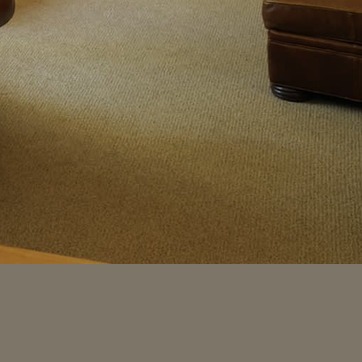
Material: carpet